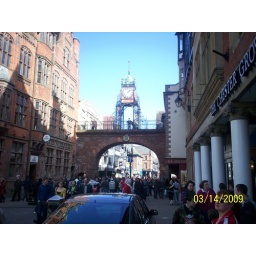
Clock tower on Roman wall in Chester UK